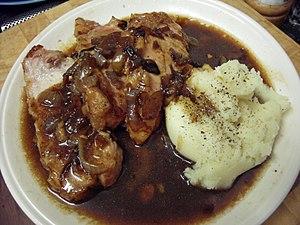
Le rôti de porc est un plat principal à base de porc braisé, il est généralement accompagné de pommes de terre et d'autres légumes qui ont été cuits au four dans le jus de la viande.